Oscar Lambert

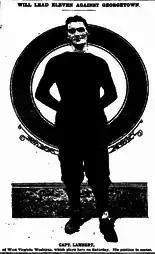
Lambert from "The Washington Post", Nov. 1913.

Lambert attended West Virginia Wesleyan College in Buckhannon, West Virginia. Between 1912 and 1914, he played first base for the school's baseball team and center for the football team. College and Pro Football Hall of Fame inductee Greasy Neale was Lambert's teammate on the West Virginia Wesleyan football and baseball teams.